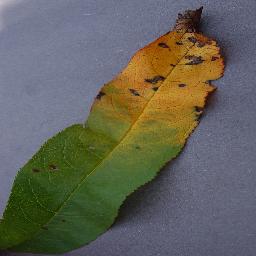
Label: Peach___Bacterial_spot